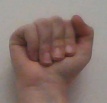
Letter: saad